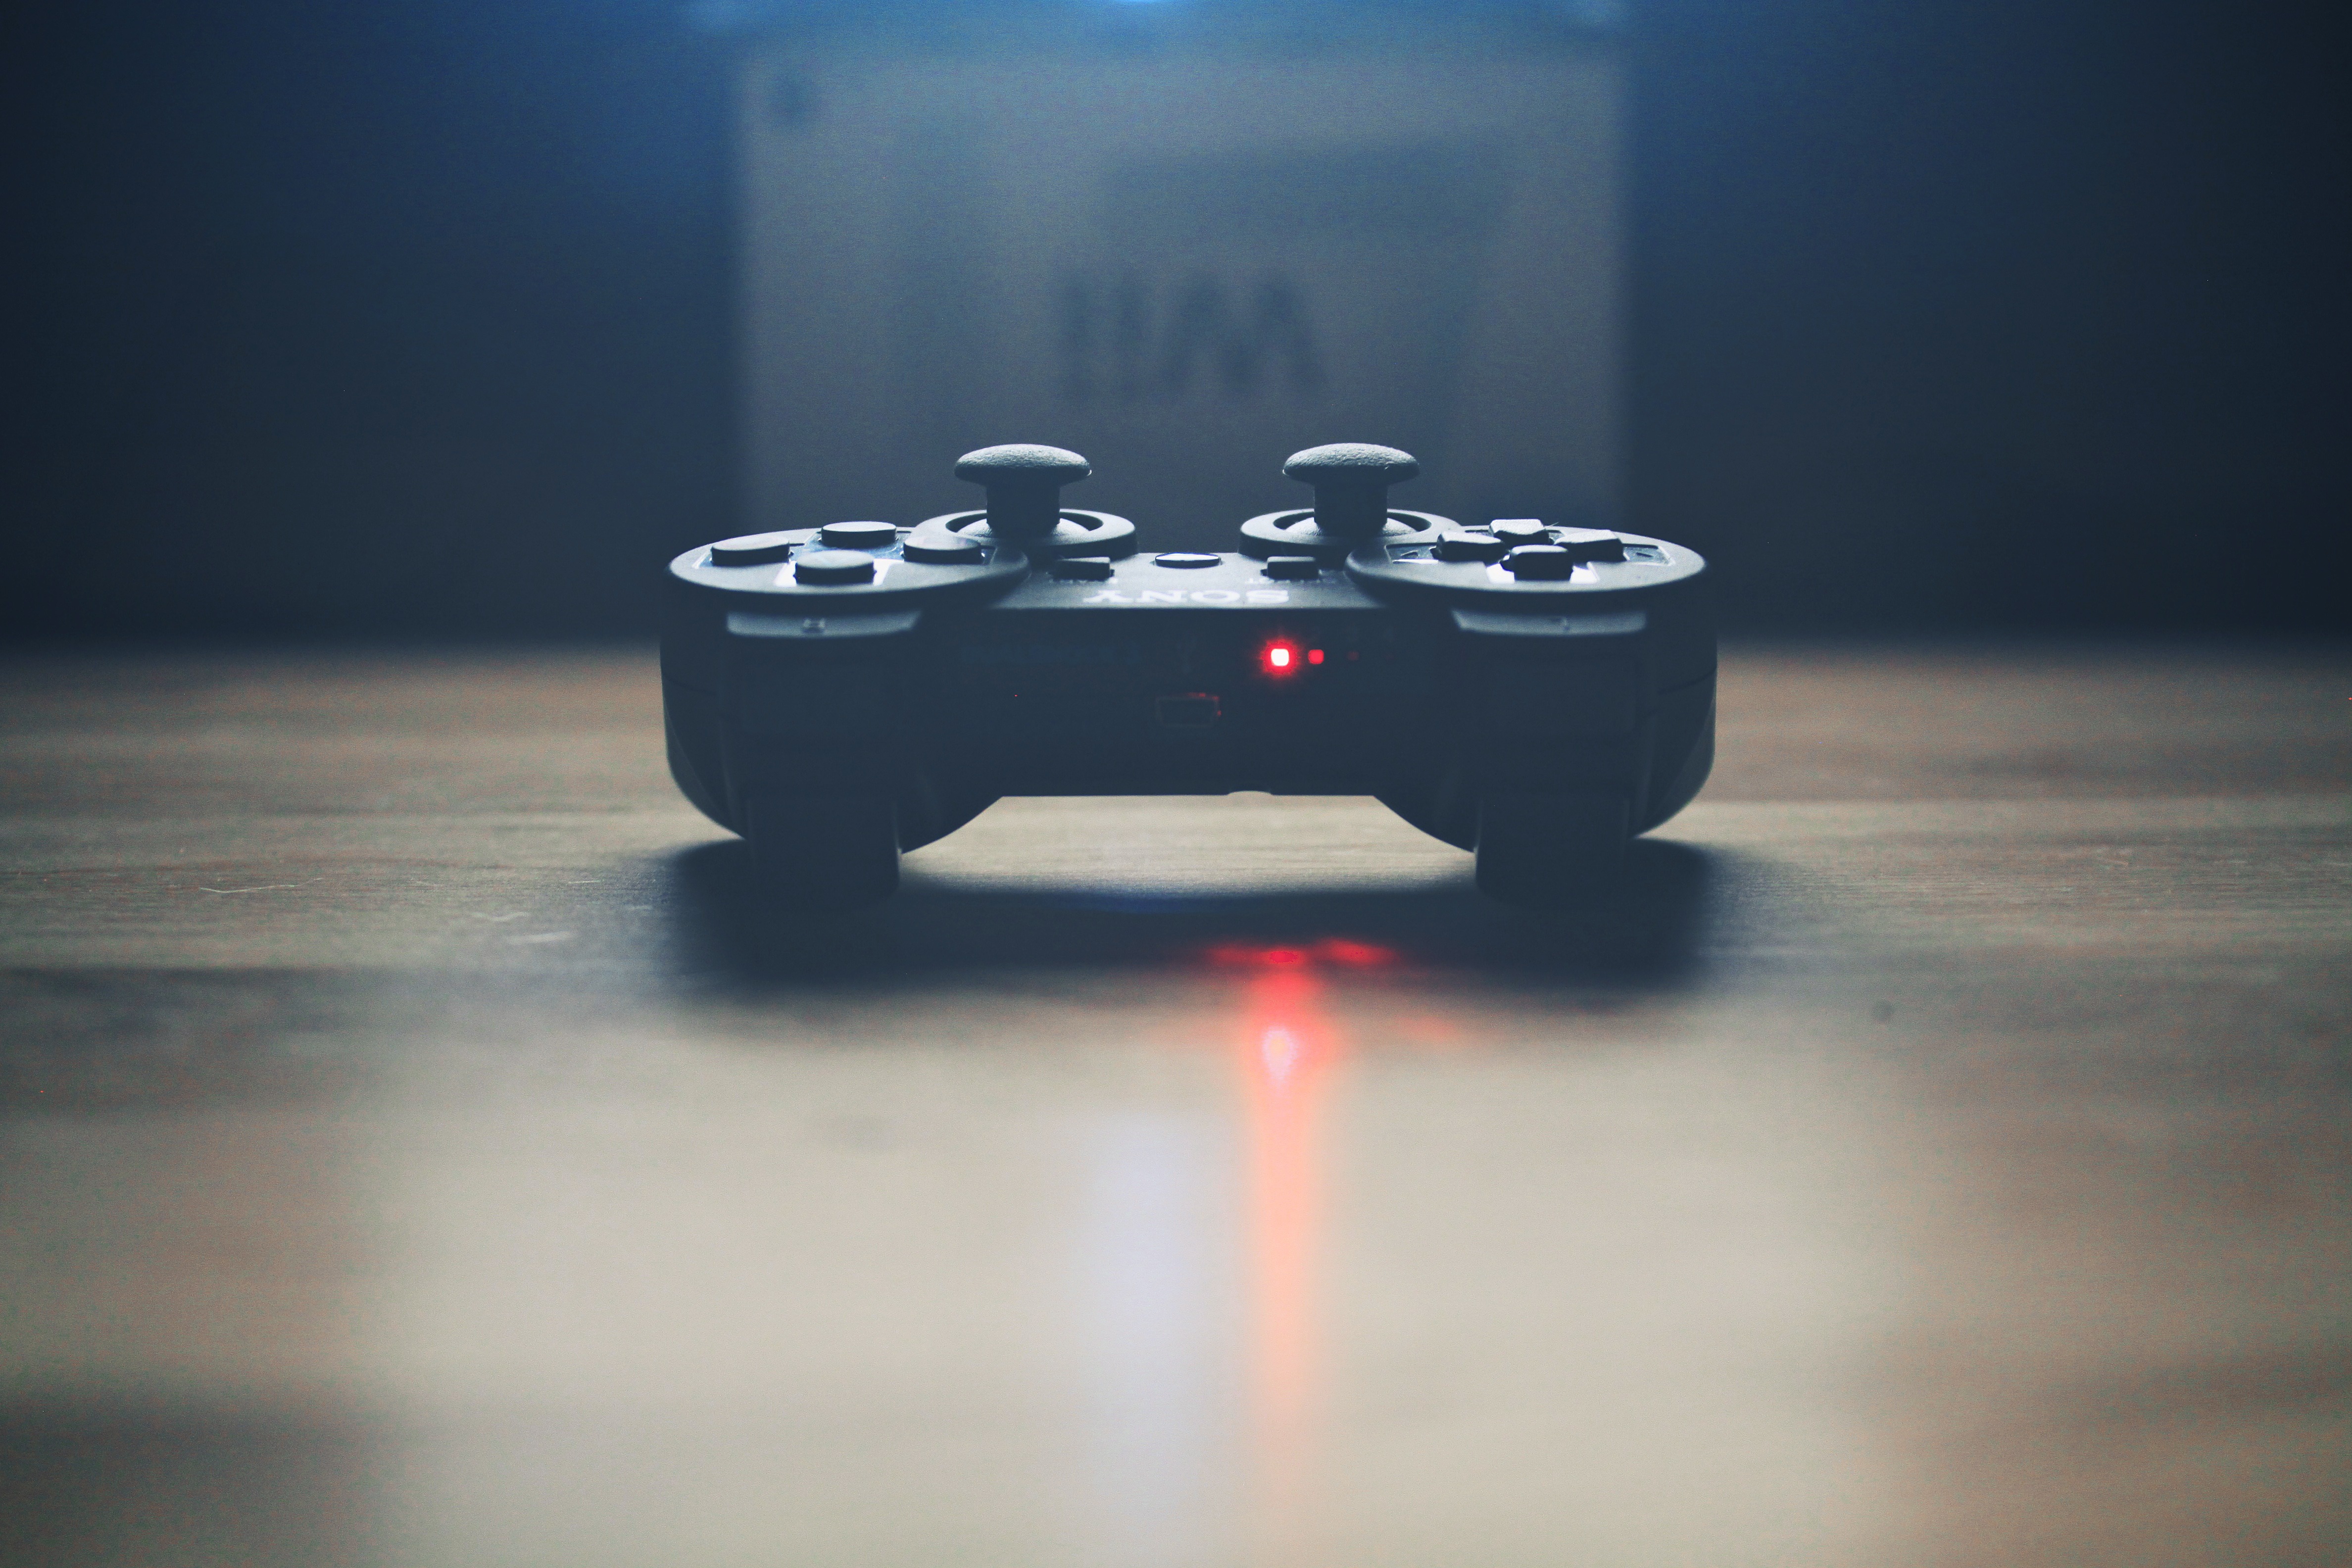
light, game, controller, video game, reflection, vehicle, remote control, shape, gaming, screenshot, video games, computer wallpaper, wii, gaming console, video controller, playstation controller